DARwIn-OP

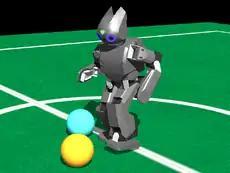
Simulation of a Robotis DARwIn-OP in Webots

DARwIn-OP (Dynamic Anthropomorphic Robot with Intelligence–Open Platform) is a miniature-humanoid robot platform developed and manufactured by Korean robot manufacturer Robotis in collaboration with Virginia Tech, Purdue University, and University of Pennsylvania. It is also supported by a $1.2 million NSF grant. DARwIn-OP has twenty degrees of freedom, each controlled by a DYNAMIXEL MX-28T servo motor.